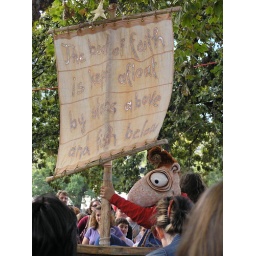
The boat of faith. is kept afloat. by stars above. and fish below